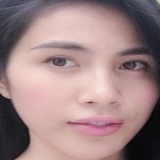
ca sĩ Thuỷ Tiên